John A. Kasson

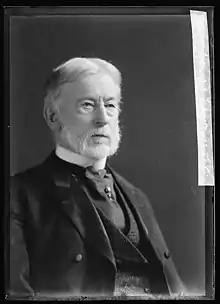
Kasson by C. M. Bell Studio c. 1905

John Adam Kasson (January 11, 1822 – May 18, 1910) was a nineteenth-century lawyer, politician and diplomat from south-central Iowa. Elected to the U.S. House six times, he repeatedly interrupted his congressional service to serve in the Diplomatic service in many different capacities.